Gera Süd–Weischlitz railway

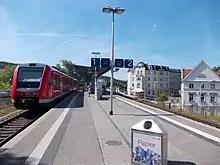
Gera Süd halt

"Gera Süd" (south) station was opened on 1 June 1886 as "Gera-Pforten" freight yard at the junction of the Leipzig–Probstzella and Gößnitz–Gera railways. On 1 December 1892, Royal Saxon State Railways ("Königlich Sächsische Staatseisenbahnen") opened the Gera Süd–Wünschendorf section as an independent route for the Gera Süd–Weischlitz railway.